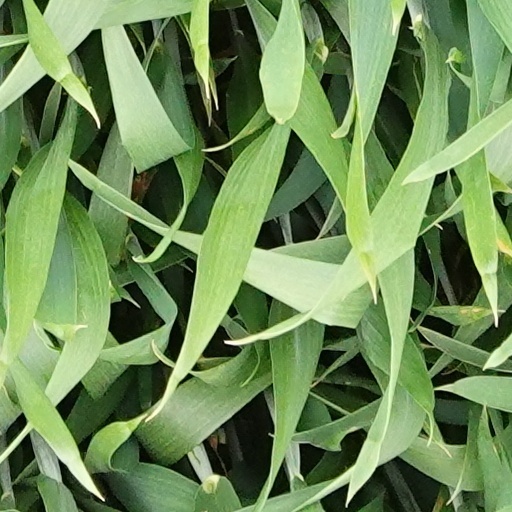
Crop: wheat